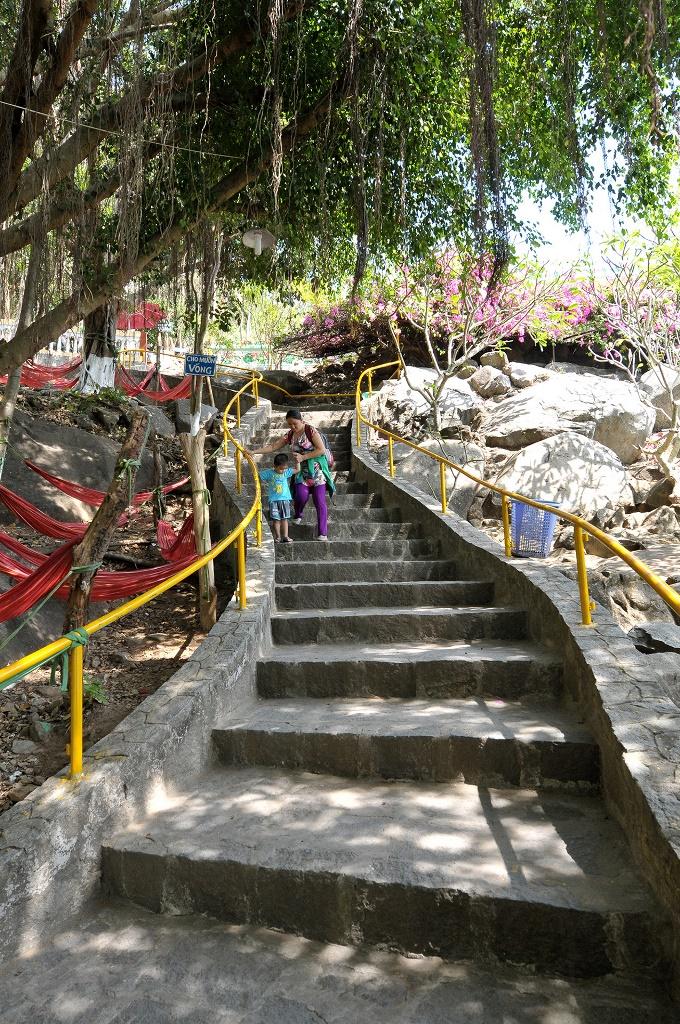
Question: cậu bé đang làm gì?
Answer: đang đi xuống bậc thang với người phụ nữ